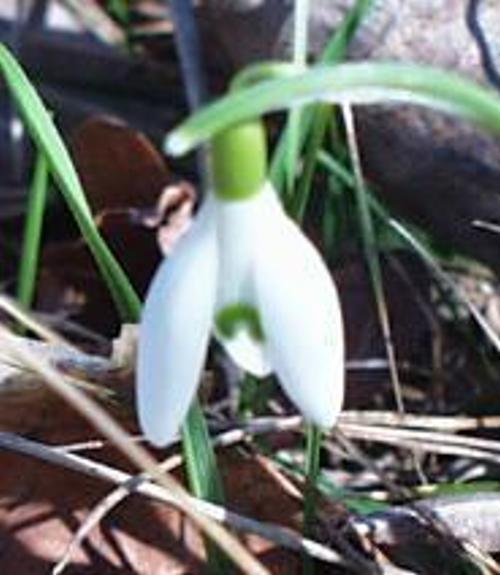
Flower: Snowdrop